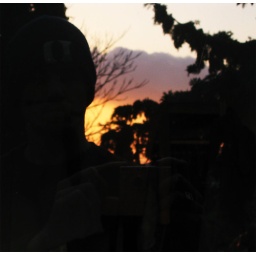
this is a picture of a reflection in the balcony door